Cycling in Canada

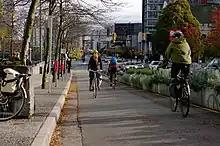
In Vancouver, protected bike lanes are typically separated from traffic by self-watering planters with plants.

Calgary's report showed that from 1999 to 2010, there consistently were 9,200 weekday cycling trips entering or leaving the CBD. In 2010, Calgary had 712 kilometers of multi-use pathways and 355 kilometers of on-street bikeways, 328 kilometers of which were signed bikeways and 27 kilometers of which were bikeways with pavement marking — bike lanes and marked shared lanes.